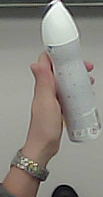
Product: rexona_spray